Fly biting

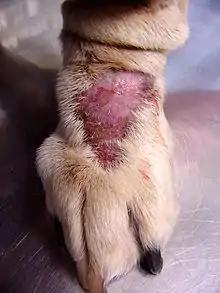

Compulsive disorder (CD) is a canine disorder similar to obsessive-compulsive disorder in humans. It is characterized by abnormal repetitive behavior that is not caused by any underlying conditions. Fly biting is one of these abnormal repetitive behaviors. In dogs where antiepileptic drugs do not have a noticeable effect on fly-biting episodes, epilepsy may be considered to be ruled out as an underlying condition, allowing for a CD diagnosis. Fly biting is sometimes accompanied by other CD behaviors, including licking of the front limbs, licking the air, and pica. Dogs with CD can sometimes be distracted from compulsive behaviors like fly biting by external stimuli.